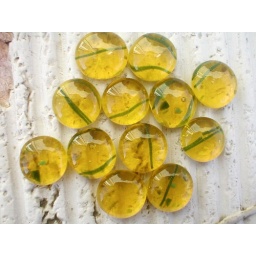
Fused Glass cabochons in lemon yellow with green